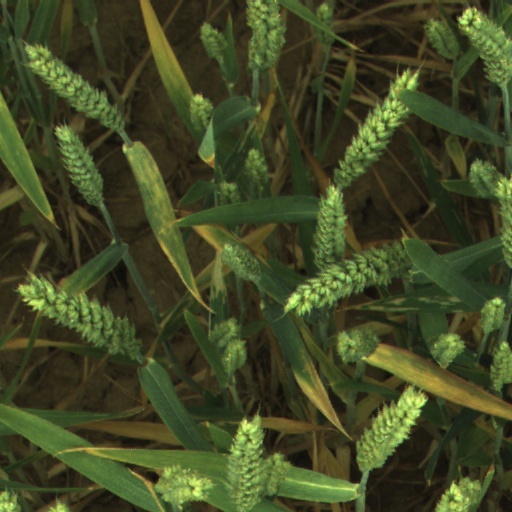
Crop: wheat